Srinath (Kannada actor)

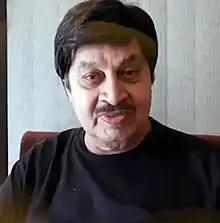

Narayana Swamy (born 28 December 1943), known by his stage name Srinath, is an Indian actor and film producer who works predominantly in Kannada cinema. He holds the position of vice-president of the Kannada television channel Udaya TV. He is popular for presenting the Game Show, "Adarsha Dampatigalu". Srinath has earned the nickname Pranaya Raja meaning 'King of Romance' because of his stupendous success in romantic movies during the 70s. In 2003, he was conferred the